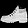
Label: Ankle boot